Hiroshi Kamayatsu

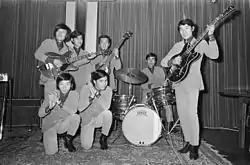
Hiroshi (top left) with The Spiders in 1966

In 2001 he had a reunion with some former members of The Spiders, as the band Sans Filtre. Among his recent work was his performance of the song "RTB", the ending song to the anime Sentou Yousei Yukikaze. He performed for over five decades.